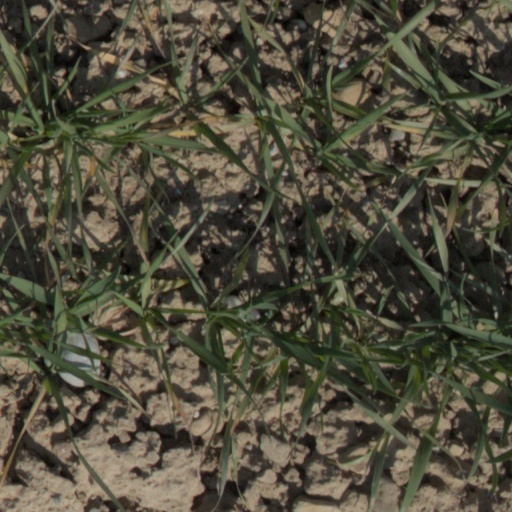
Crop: wheat